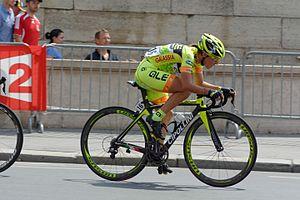
L'équipe cycliste Alé Cipollini est une équipe cycliste féminine italienne. Elle a son siège à Sorgà, entre Vérone et Mantoue en Vénétie. Elle est créée en 2011 et est sponsorisée par le fabricant de bicyclette et ancien sprinteur italien Mario Cipollini, ainsi que par le fabricant de vêtements cycliste Giordana, sous le nom de sa gamme de produit Alé. Tatiana Guderzo en a fait partie de 2011 à 2014, Monia Baccaille de 2011 à 2014.
Marta Tagliaferro est une coureuse cycliste italienne membre de l'équipe Alé Cipollini. Elle court sur route et sur piste.